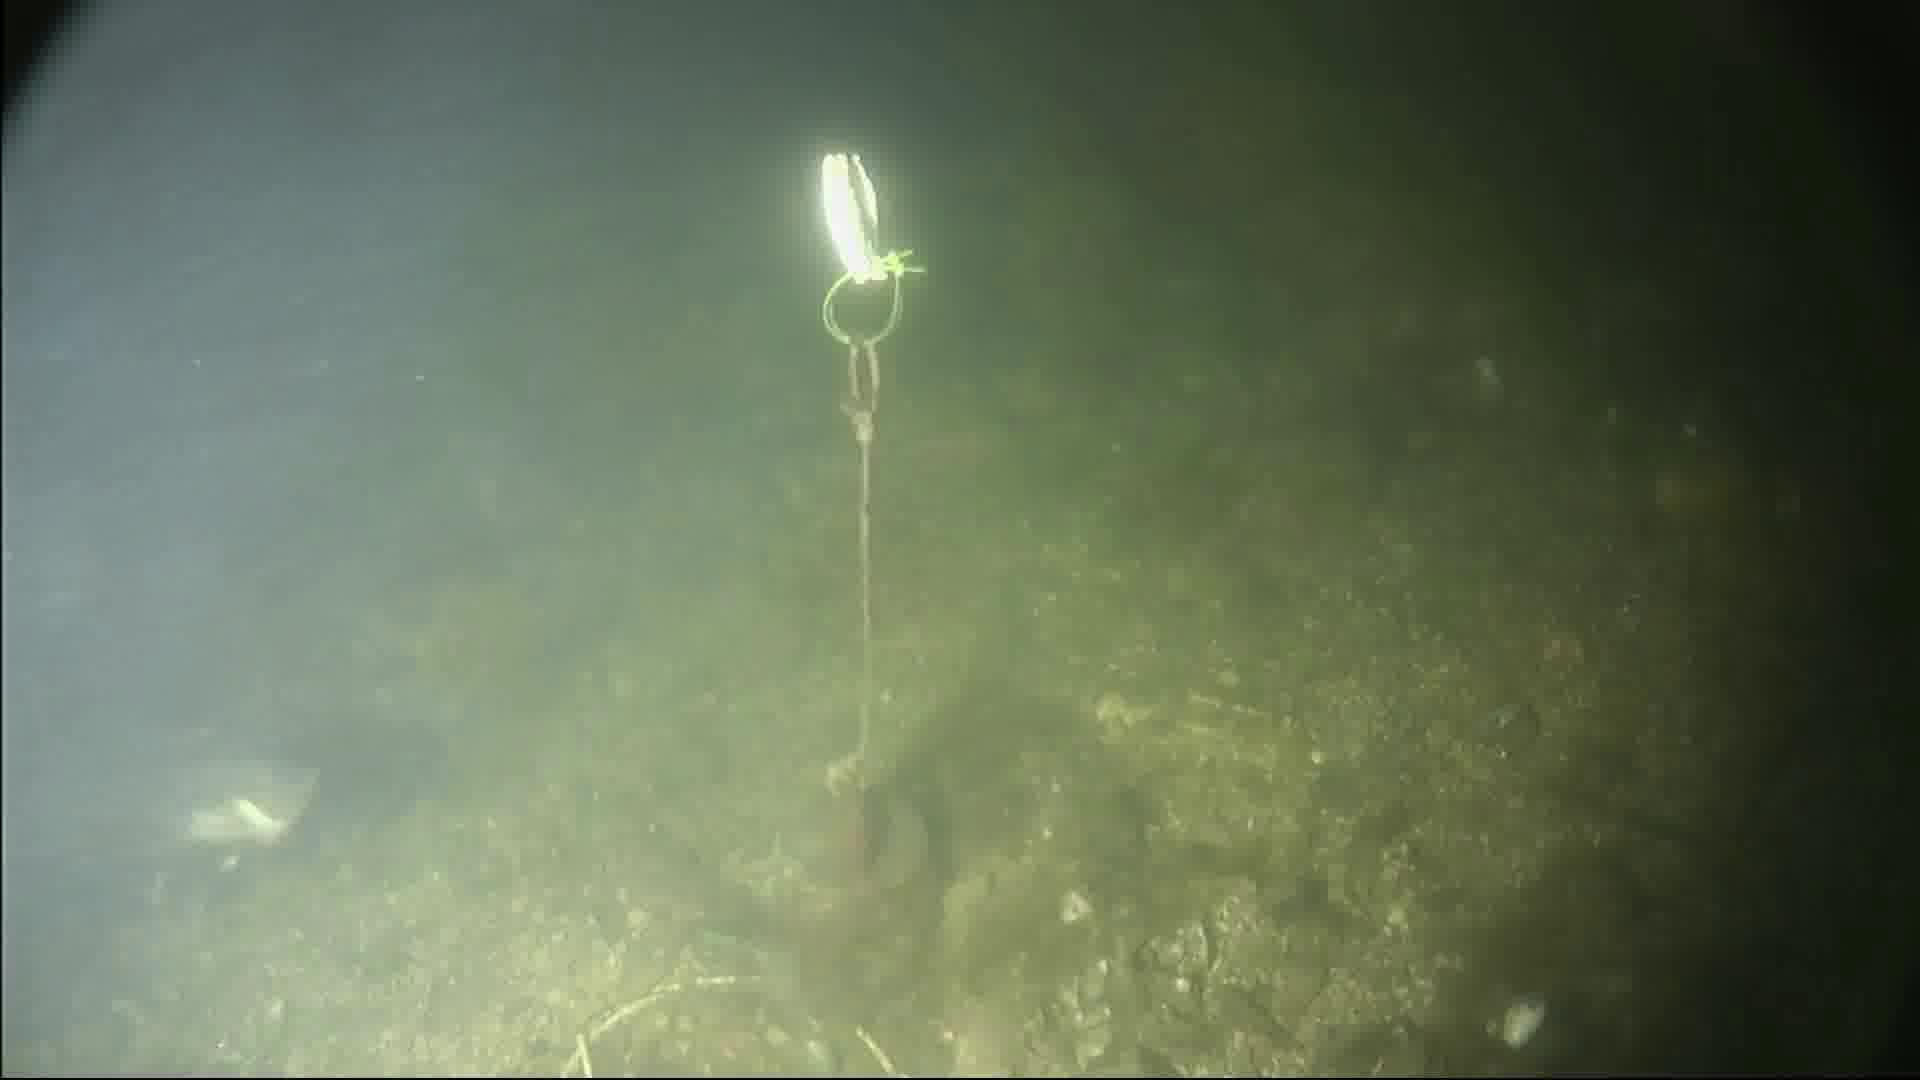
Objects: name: fish
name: crab